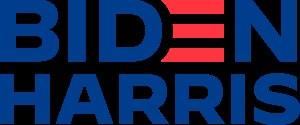
Kamala Devi Harris, née le 20 octobre 1964 à Oakland, est une femme politique américaine.
Le 25 avril 2019, Joe Biden annonce sa candidature à l'élection présidentielle américaine de 2020. Ancien vice-président des États-Unis et ex-sénateur démocrate du Delaware, Biden a été fortement pressenti pour être candidat, après avoir décliné sa candidature à l'élection présidentielle de 2016.
Joseph Robinette Biden, Jr, dit Joe Biden, né le 20 novembre 1942 à Scranton, est un homme d'État américain, vice-président des États-Unis de 2009 à 2017.